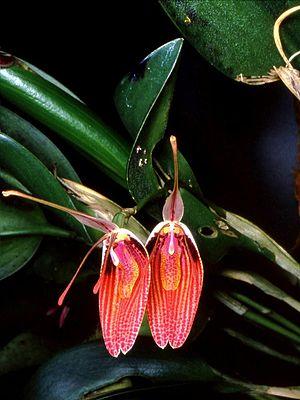
La flore en Colombie se caractérise par une biodiversité importante, avec le taux le plus élevé d'espèces par unité de surface à travers le monde. Plus de 130 000 espèces ont été signalées sur le territoire colombien.